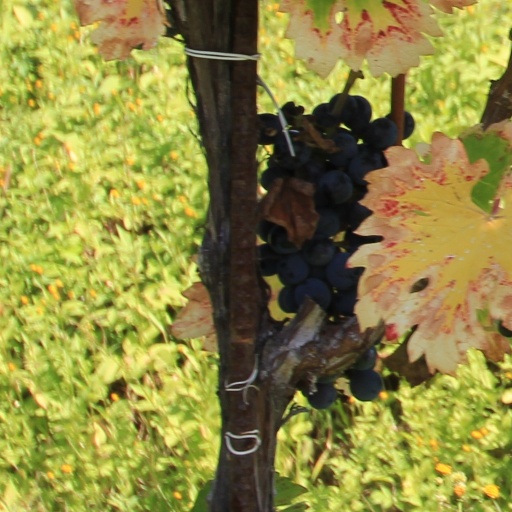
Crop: grape